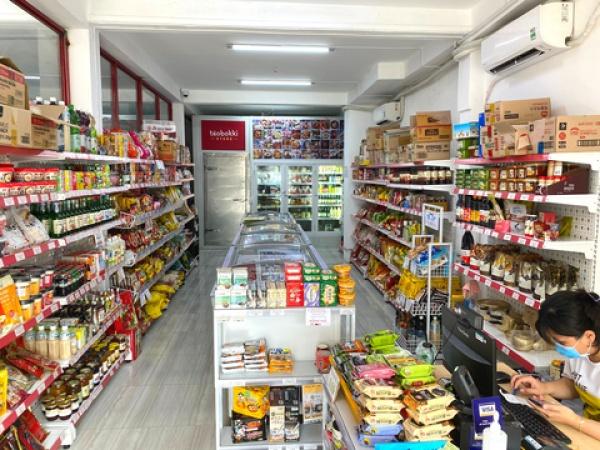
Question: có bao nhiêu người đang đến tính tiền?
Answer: không có ai đang đến tính tiền